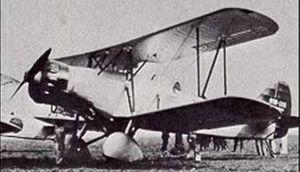
Le Yokosuka B4Y, aussi désigné « Bombardier d'attaque embarqué de marine Type 96 », était un bombardier-torpilleur japonais conçu par l'arsenal technique aéronaval de Yokosuka, dans les années 1930.